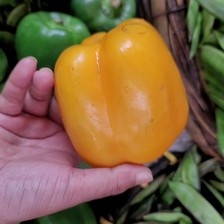
Label: capsicum